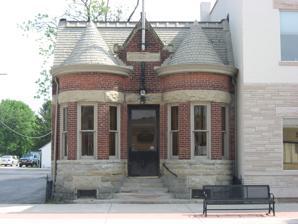
Building: Fraser & Isham Law Office
Country: United States of America
Year built: 1896
United States historic place Fraser & Isham Law Office U.S. National Register of Historic Places Fraser & Isham Law Office, May 2011 Show map of Benton County, Indiana Show map of Indiana Show map of the United States Location 306 E Fifth St., Fowler, Indiana Coordinates 40°37′3″N 87°19′9″W / 40.61750°N 87.31917°W / 40.61750; -87.31917 Area less than one acre Built 1896 ( 1896 ) , 1952 Architect Alexander, James F. Architectural style Romanesque NRHP reference No. 00001135 Added to NRHP September 22, 2000 Fraser & Isham Law Office , also known as Christopher Law Office, is a historic law office building located at Fowler , Benton County, Indiana . It was built in 1896, and is a one-story, rectangular Romanesque Revival style red brick building. It features mansard and conical roofs and two rounded bays on the front facade. A flat roofed rear addition was erected in 1952. It was listed on the National Register of Historic Places in 2000. References